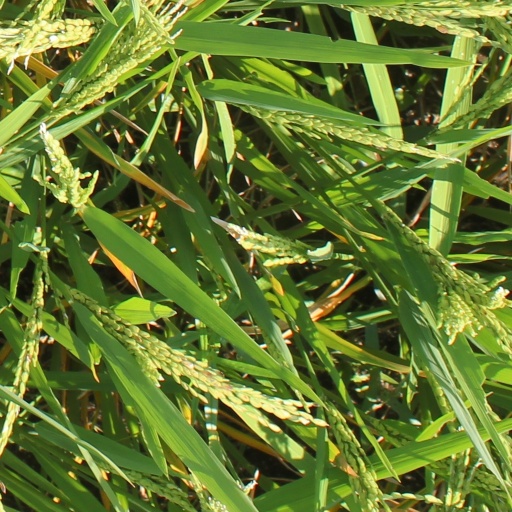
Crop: rice